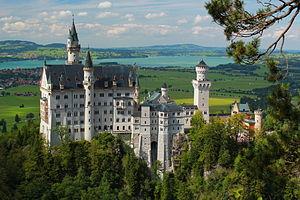
Ludwig II. est un film historique allemand réalisé et scénarisé par Marie-Noëlle et Peter Sehr, sorti en 2012. Le film retrace de façon romancée la vie de Louis II de Bavière, de son ascension au trône à sa mort tragique.